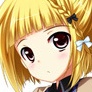
Portrait style: Anime Portrait